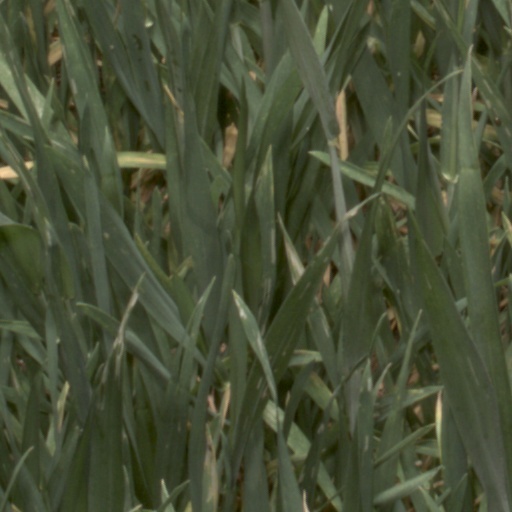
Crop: wheat